Stars (M. C. Escher)

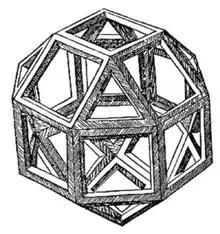
A rhombicuboctahedron drawn by Leonardo da Vinci, 1509, four centuries before Escher

Escher's interest in geometry is well known, but he was also an avid amateur astronomer, and in the early 1940s he became a member of the Dutch Association for Meteorology and Astronomy. He owned a 6 cm refracting telescope, and recorded several observations of binary stars.